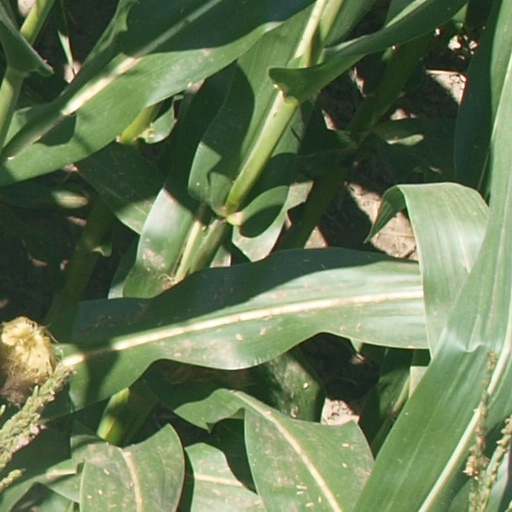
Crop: maize; corn